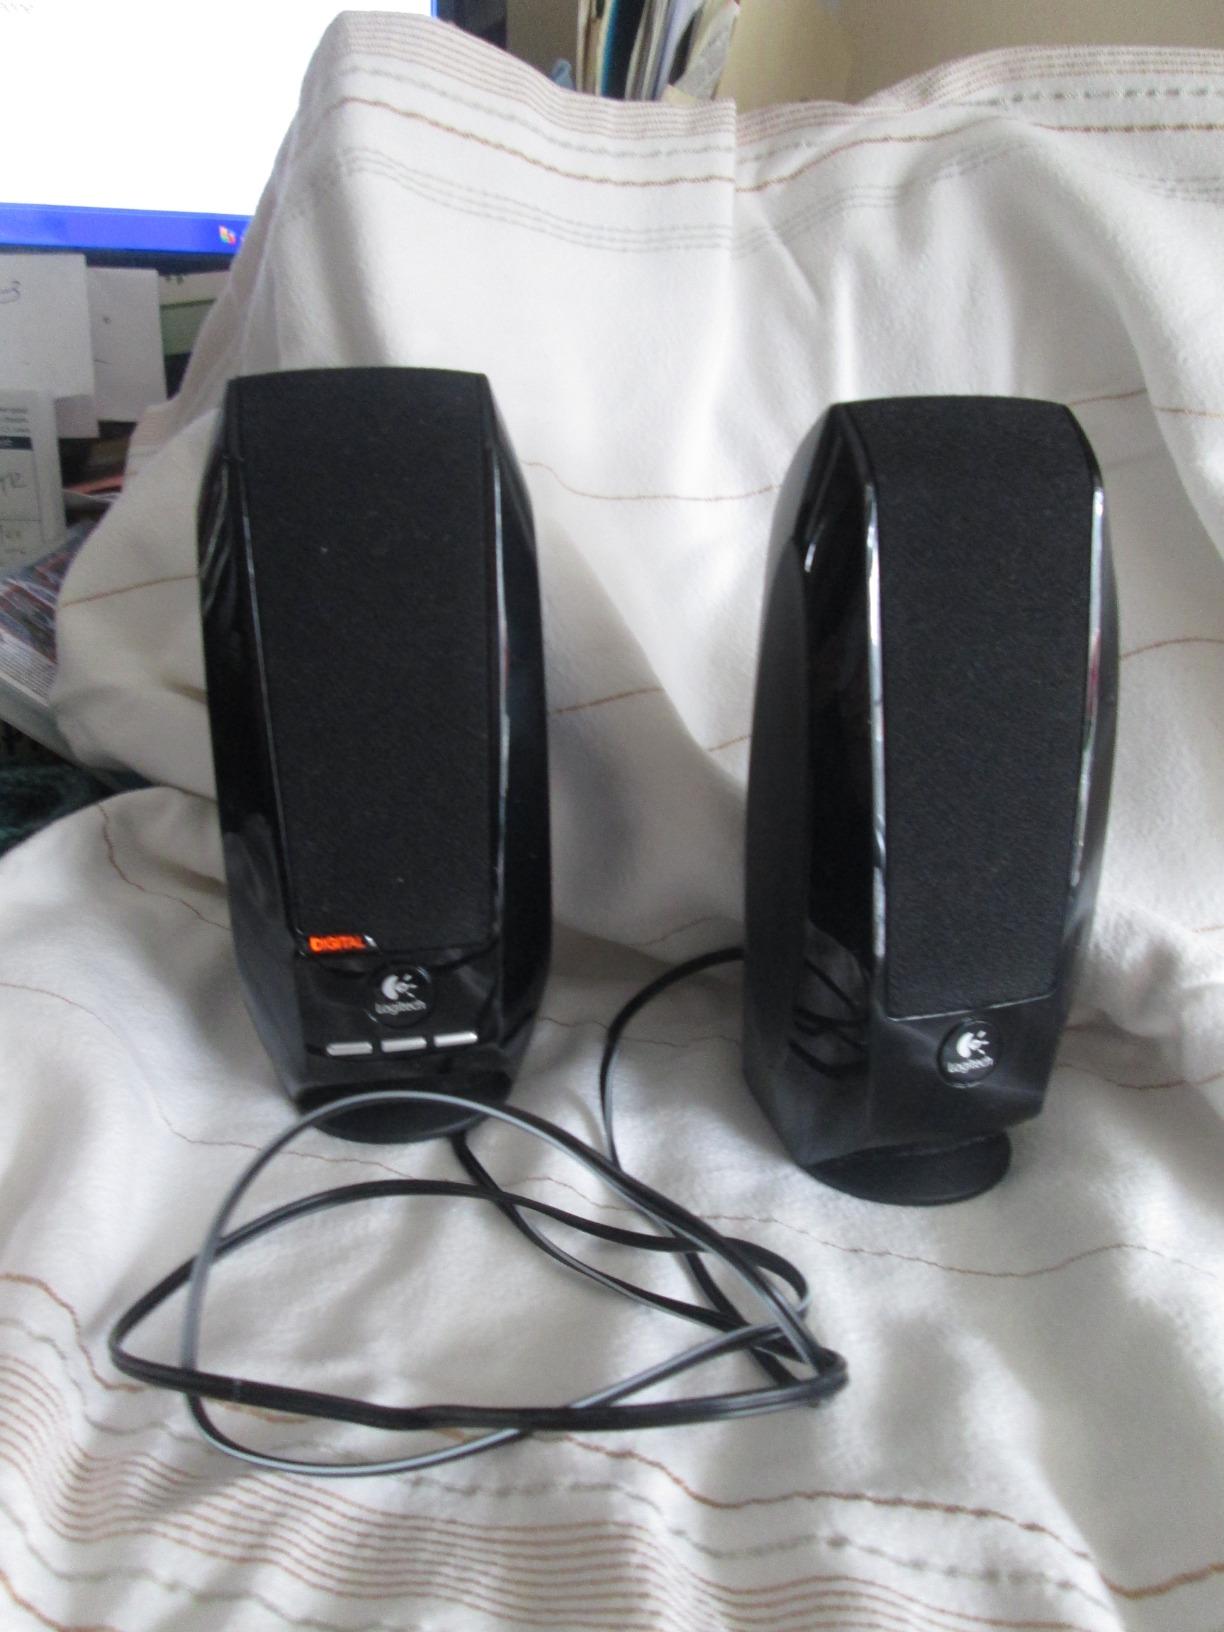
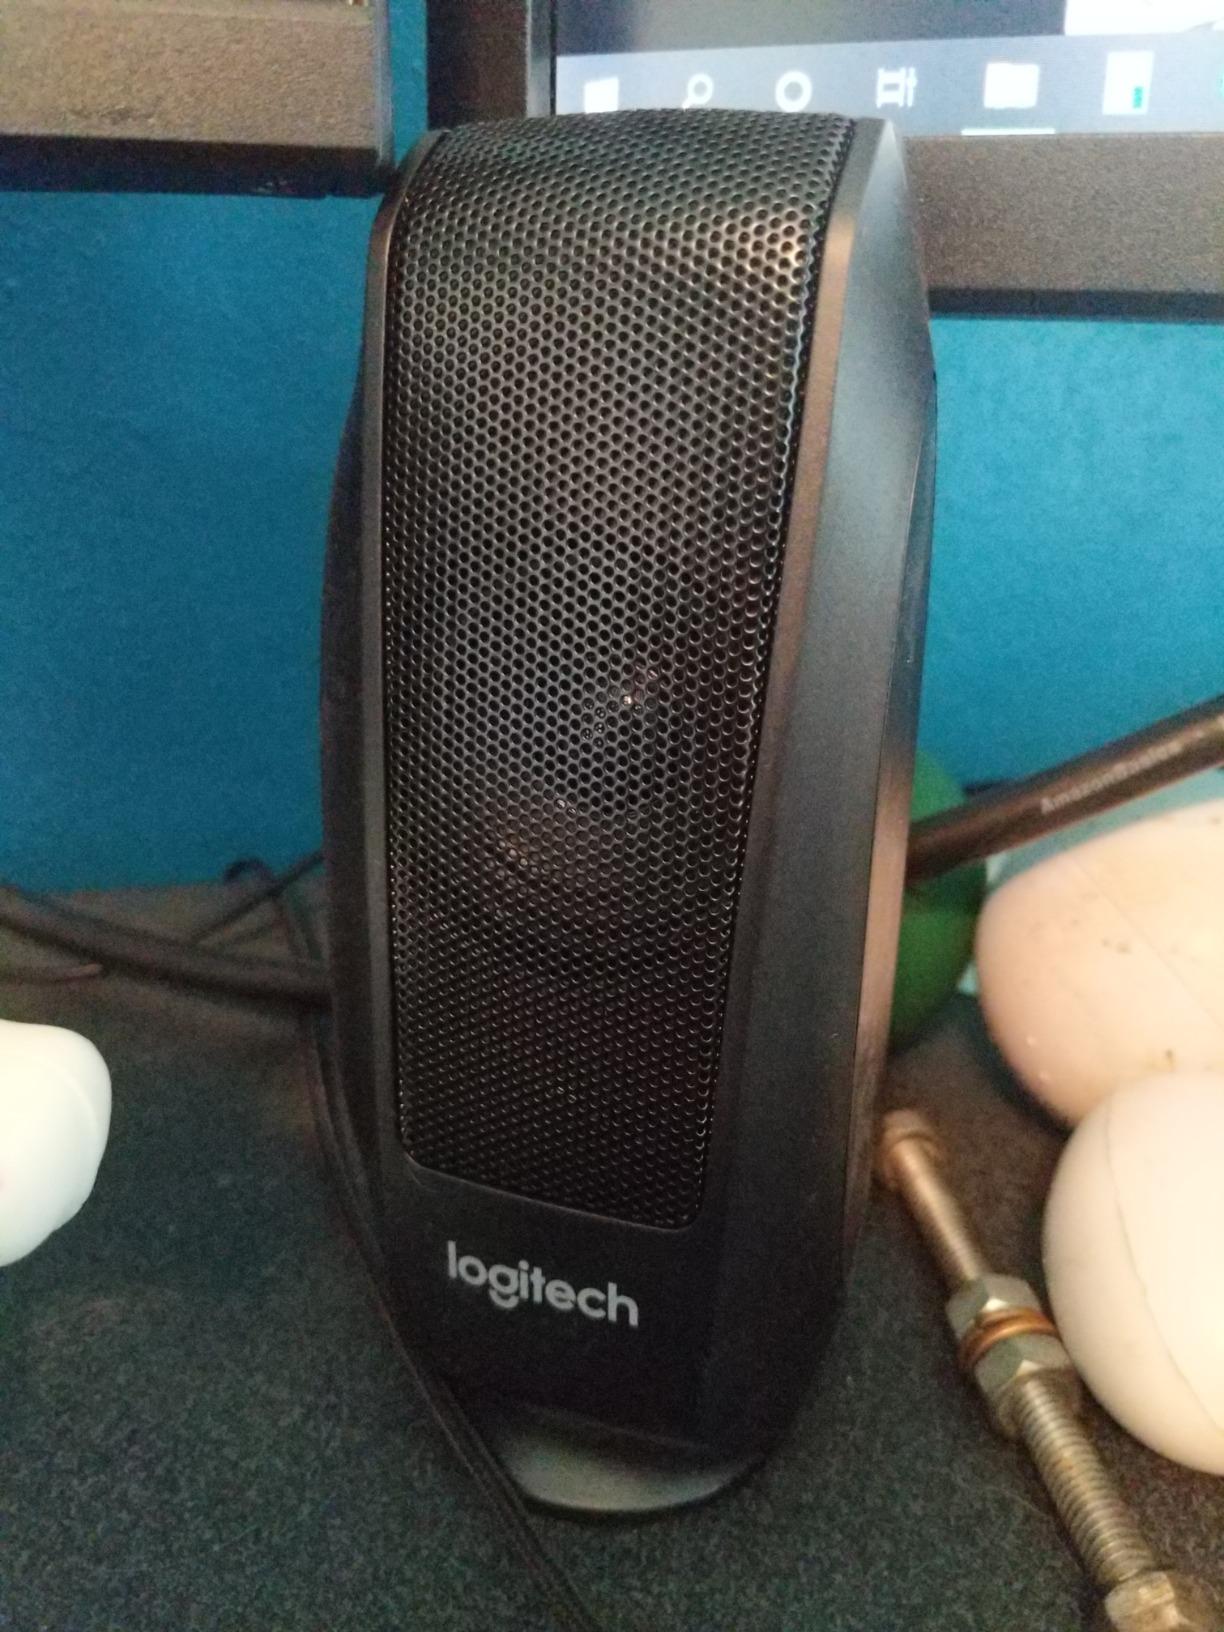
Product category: speaker
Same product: no